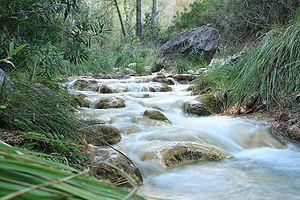
La rivière Chíllar est un fleuve méditerranéen de la province de Malaga, en Andalousie.